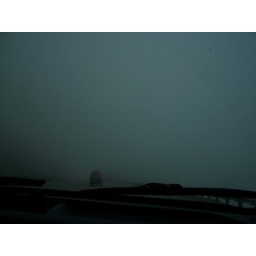
driving blind in clouds